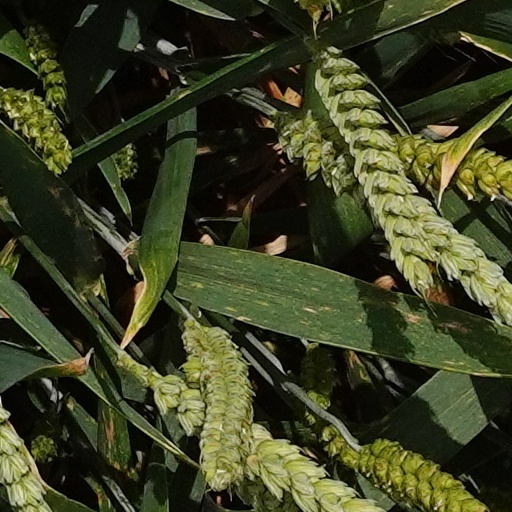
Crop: wheat